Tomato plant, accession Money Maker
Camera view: bottom (45 deg); turntable rotation: 150 degrees
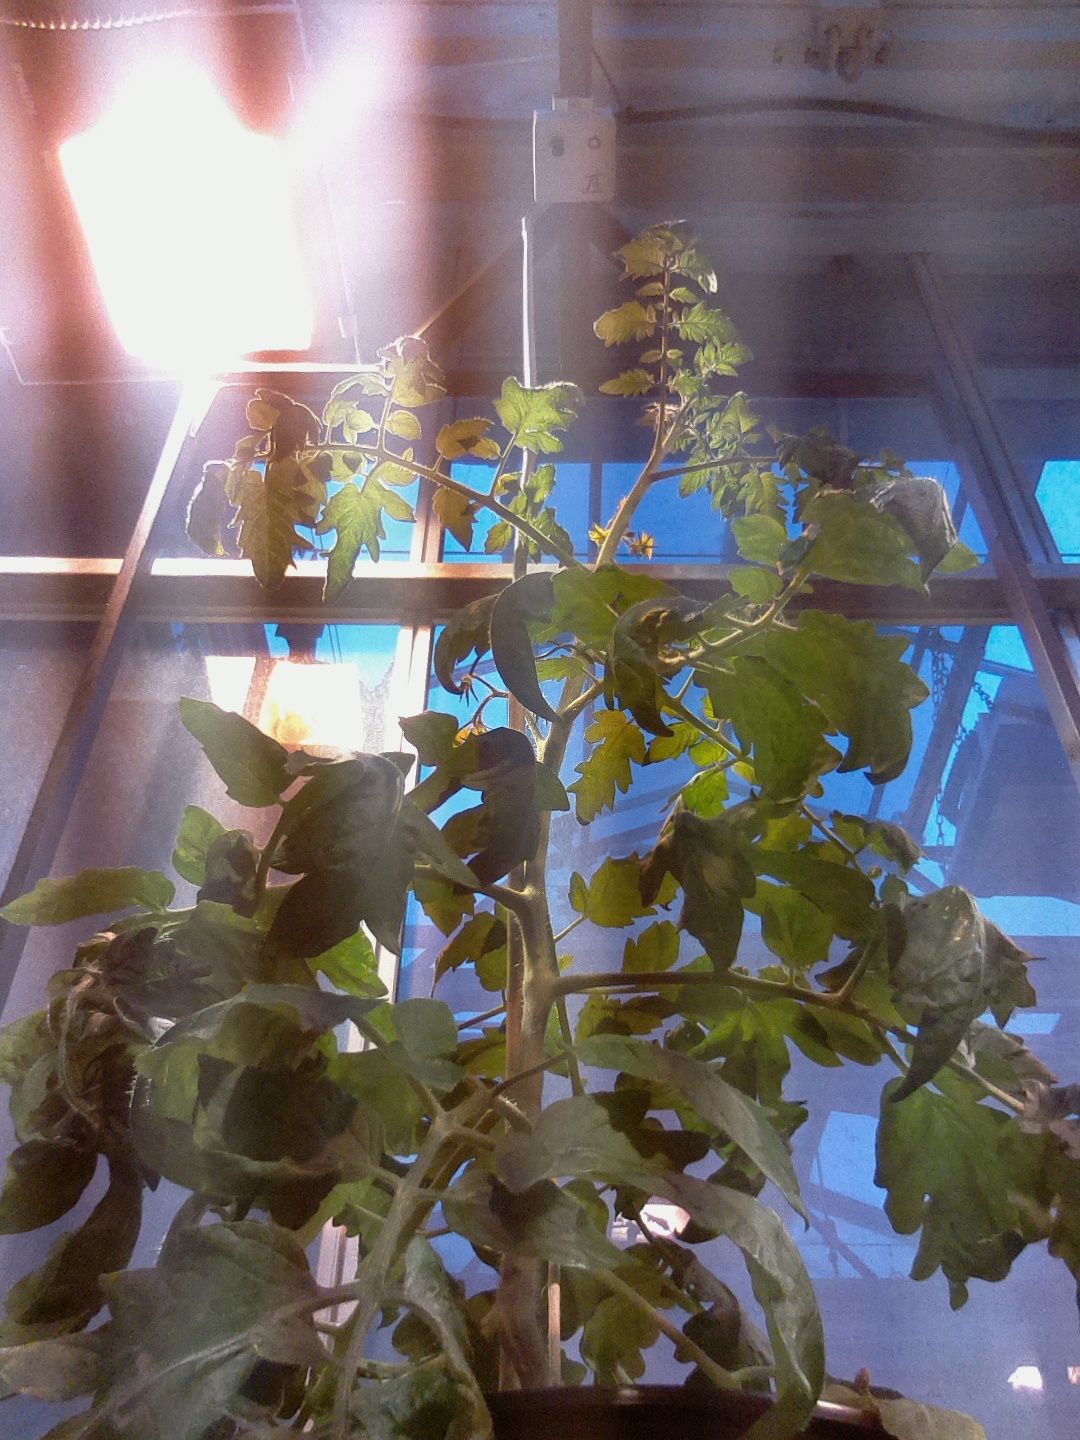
BBCH growth stage 67: Full flowering, 70%-80% of flowers open, more petals falling